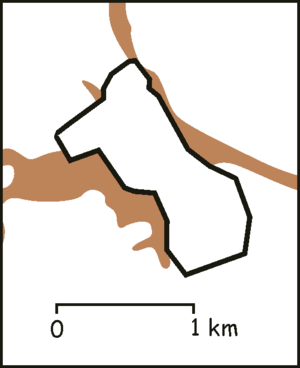
Utilisateur:Laurent Deschodt Summary position approximative de l'enceinte médiévale de Lille
Lille, contrairement à beaucoup de villes françaises, ne s'est pas développé circulairement autour d'un hyper-centre mais par la construction de quartiers entiers en absorbant des villes avoisinantes. Ce processus est encore d'actualité avec l'intégration de Lomme en 2000. Ces quartiers-ville, tel Wazemmes, gardent leur âme, un peu à l'image de Belleville à Paris.